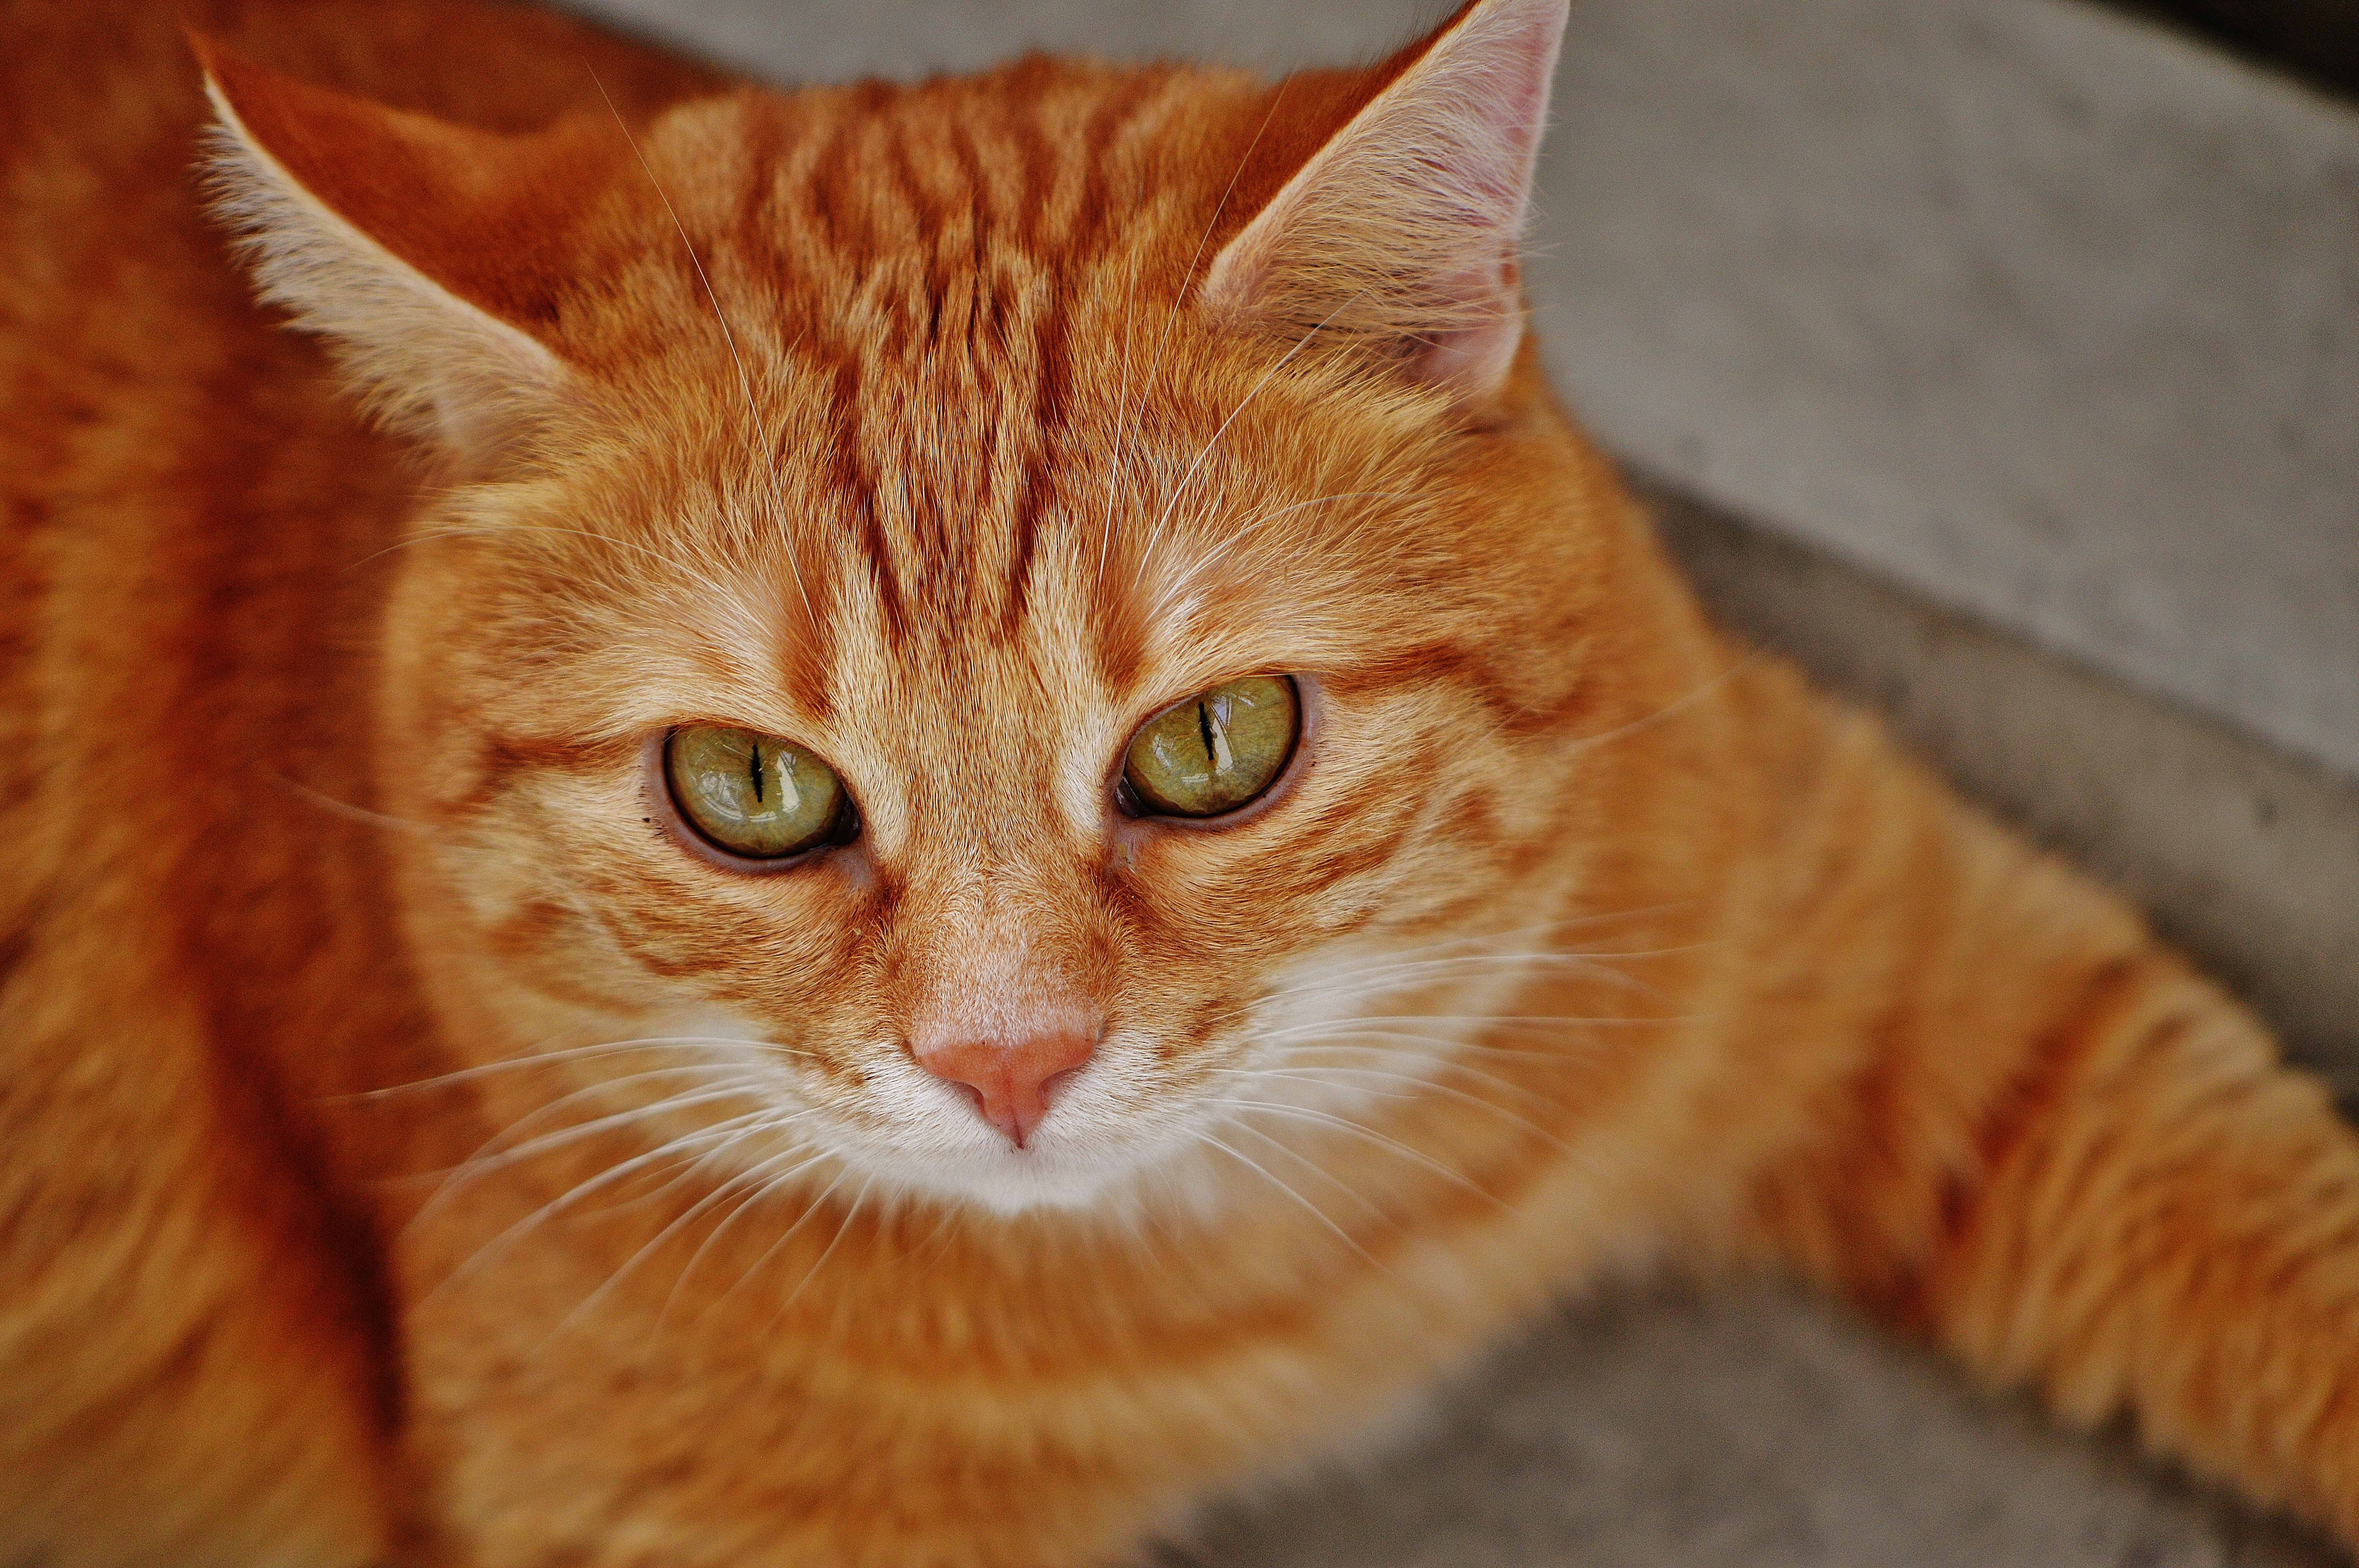
sweet, animal, cute, pet, fur, red, kitten, cat, mammal, fauna, playful, close up, nose, whiskers, tiger, adidas, vertebrate, cuddly, animal world, domestic cat, mackerel, cat face, young cat, red mackerel tabby, red cat, cat's eyes, tabby cat, european shorthair, wild cat, small to medium sized cats, cat like mammal, carnivoran, domestic short haired cat, pixie bob, rusty spotted cat, toyger